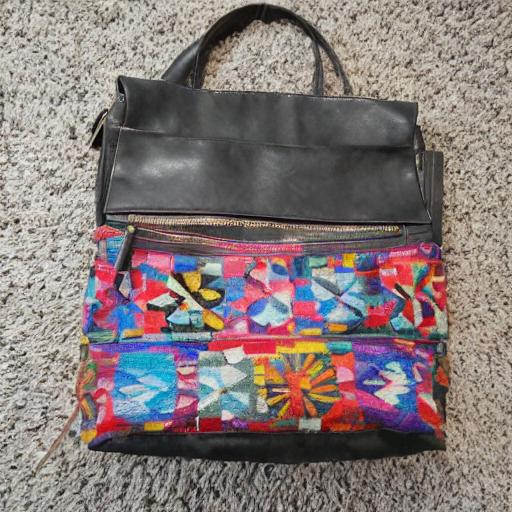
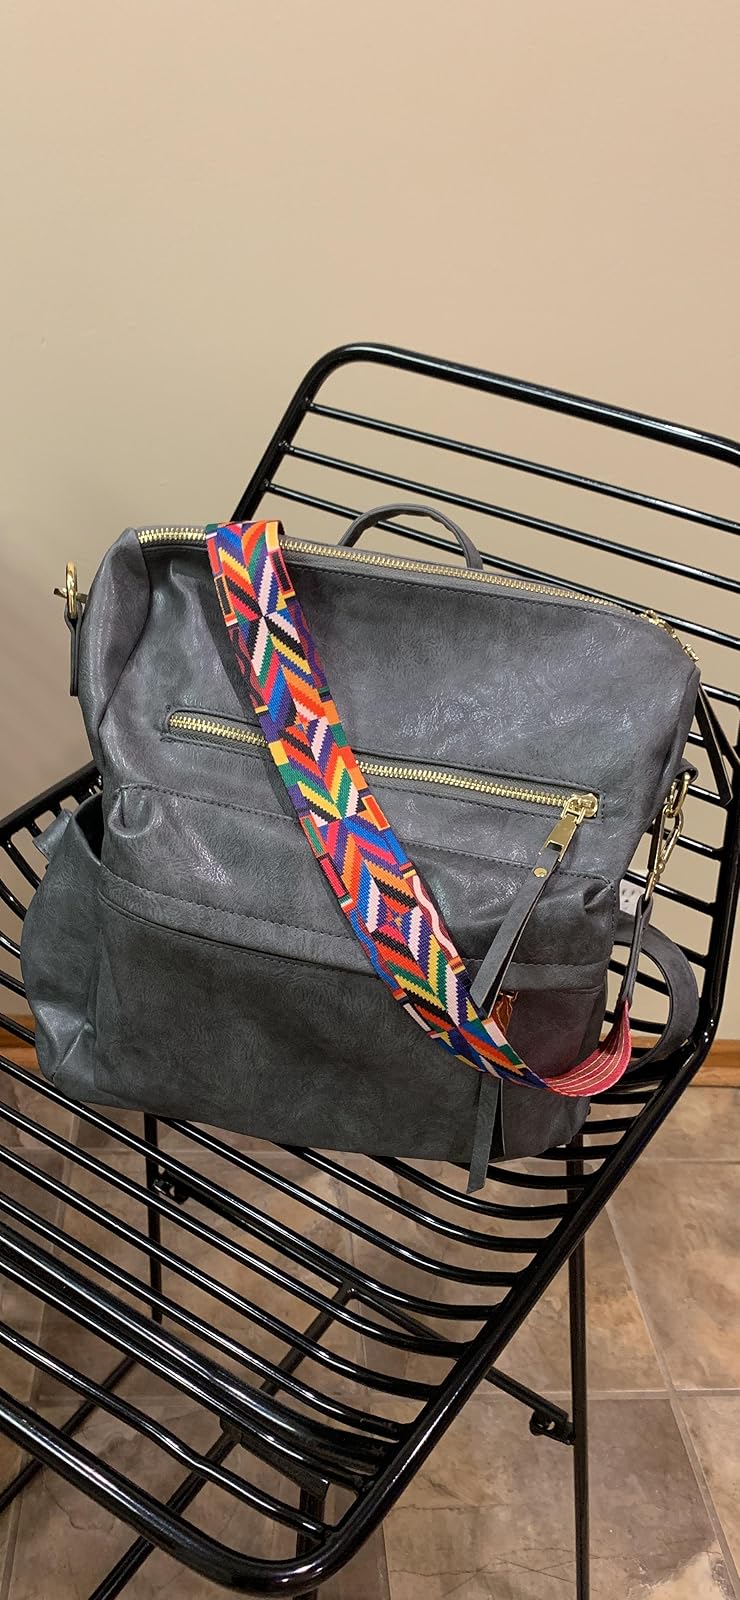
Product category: accessories_handbag
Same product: no